Vickers 6-ton

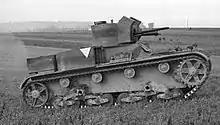
Polish Vickers E Type A (late version, single turret)

The Poles also, besides the aforementioned telescope, added a liquid-cooled diesel engine as well as better armour protection, better ventilation, two-way radios, a Polish version of the Bofors anti-tank gun, and a bigger crew compartment. Out of 38 original two-turreted tanks, 22 were later converted to single turret version with a modified turret and the main gun (Type B standard). The tanks were in bad shape by 1939 because they were used in the training units over a period of five years. However, they did perform well and better than the Renault R35, amongst others, as part of the Polish 10. Cavalry Brigade during the Polish Campaign in 1939.